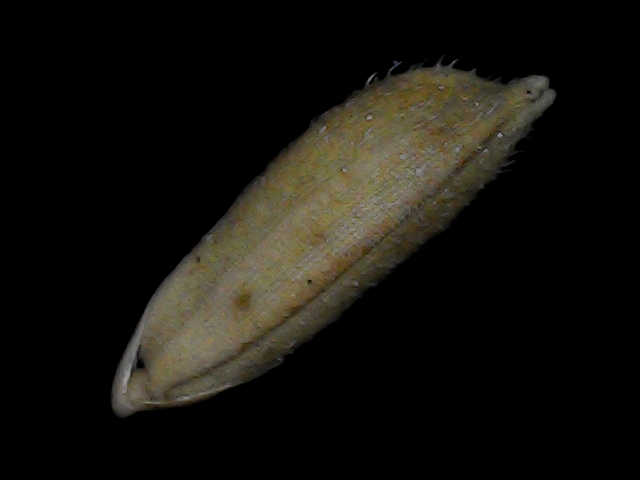
Rice variety: Bd93